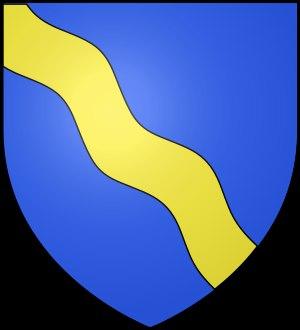
Montréal est une commune française située dans le département de l'Yonne en région Bourgogne-Franche-Comté, dans la région naturelle de l'Avallonnais. Les habitants se nomment les Montréalais et Montréalaises.
Le château de Pisy est situé à Pisy dans l'Yonne, en Bourgogne.